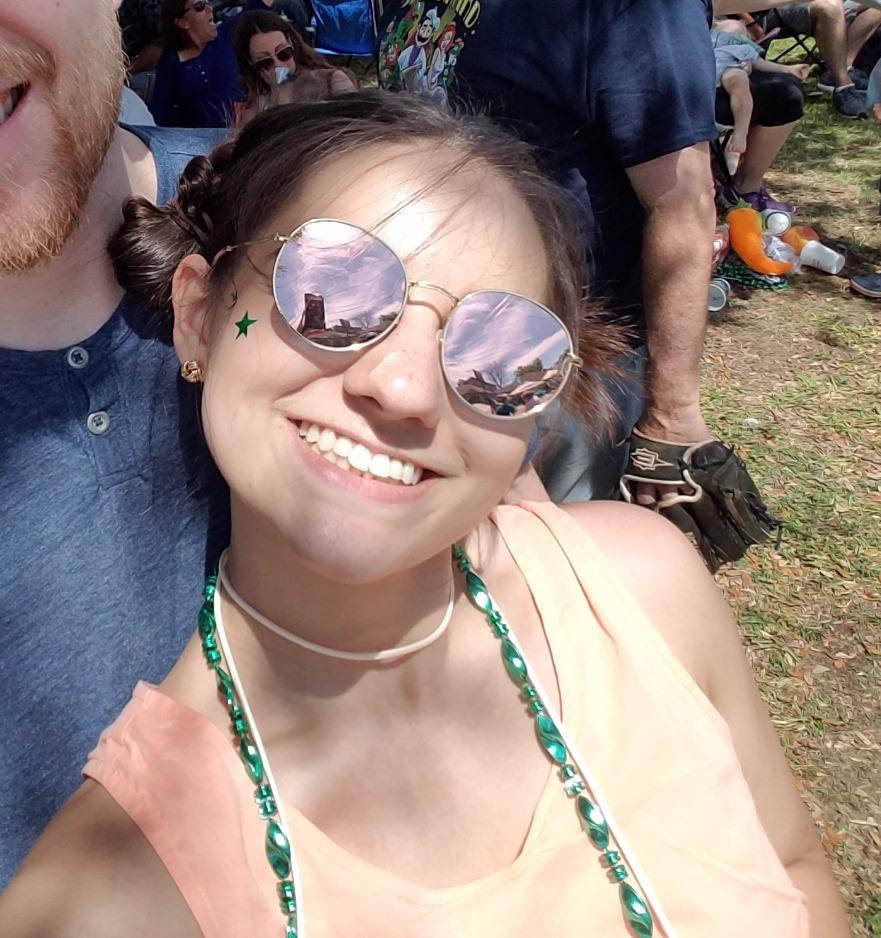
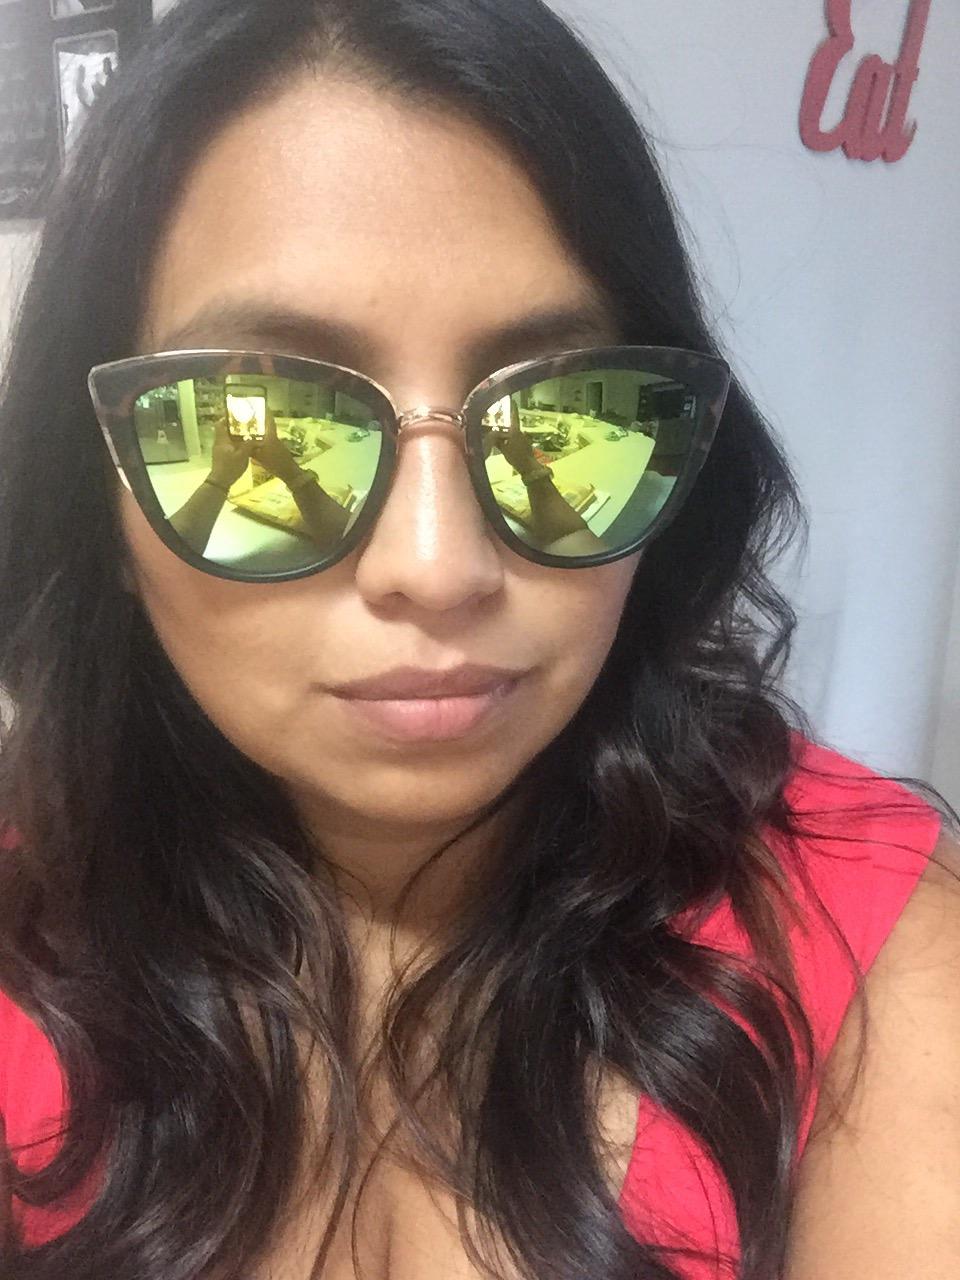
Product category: accessories_sunglasses
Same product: no